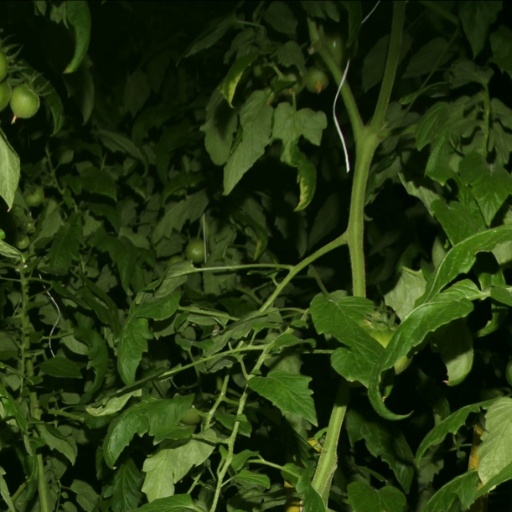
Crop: tomato